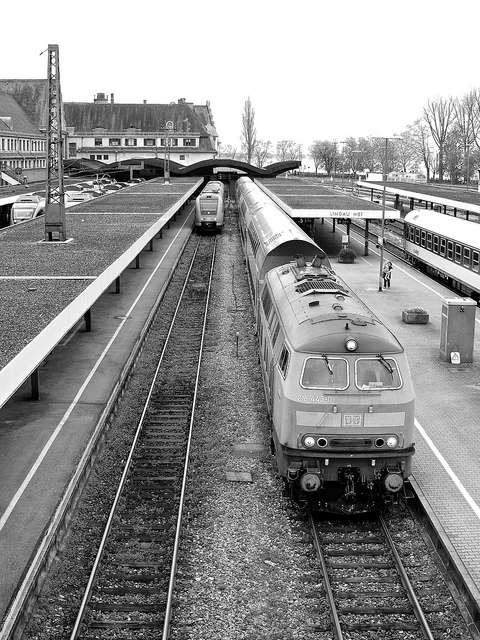
Black and white photograph of a train in a train station.

The long train pulls into the station, just ahead of another train.

two trains some train tracks some buildings and a person